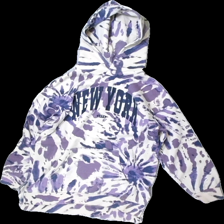
View: front
Type: Hoodie
Category: Children
Brand: H&M
Colors: White, Purple
Material: 50% cotton, 50% polyester
Pattern: Other
Cut: Regular
Size: 134
Season: All
Stains: Minor
Damage: stained
Damage location: bottom center
Damage 2: stained
Damage 2 location: bottom right
Damage 3: stained
Damage 3 location: bottom left
Price range: <50
Recommended usage: Export